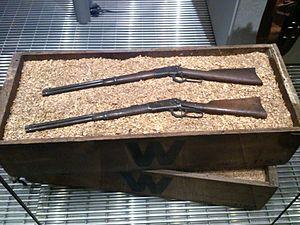
La Horde sauvage est un film américain réalisé par Sam Peckinpah sorti en 1969, avec comme acteurs principaux : William Holden, Ernest Borgnine, Robert Ryan, Edmond O'Brien, Warren Oates, Jaime Sánchez et Ben Johnson.
La Winchester 1892 est une carabine de chasse conçue par John Browning et fabriquée par la Winchester Repeating Arms Company de 1892 à 1932, devant remplacer la Winchester 1873 qu'elle côtoya jusqu'en 1925.